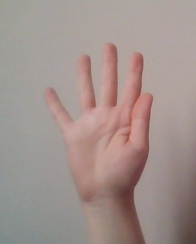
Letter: sheen